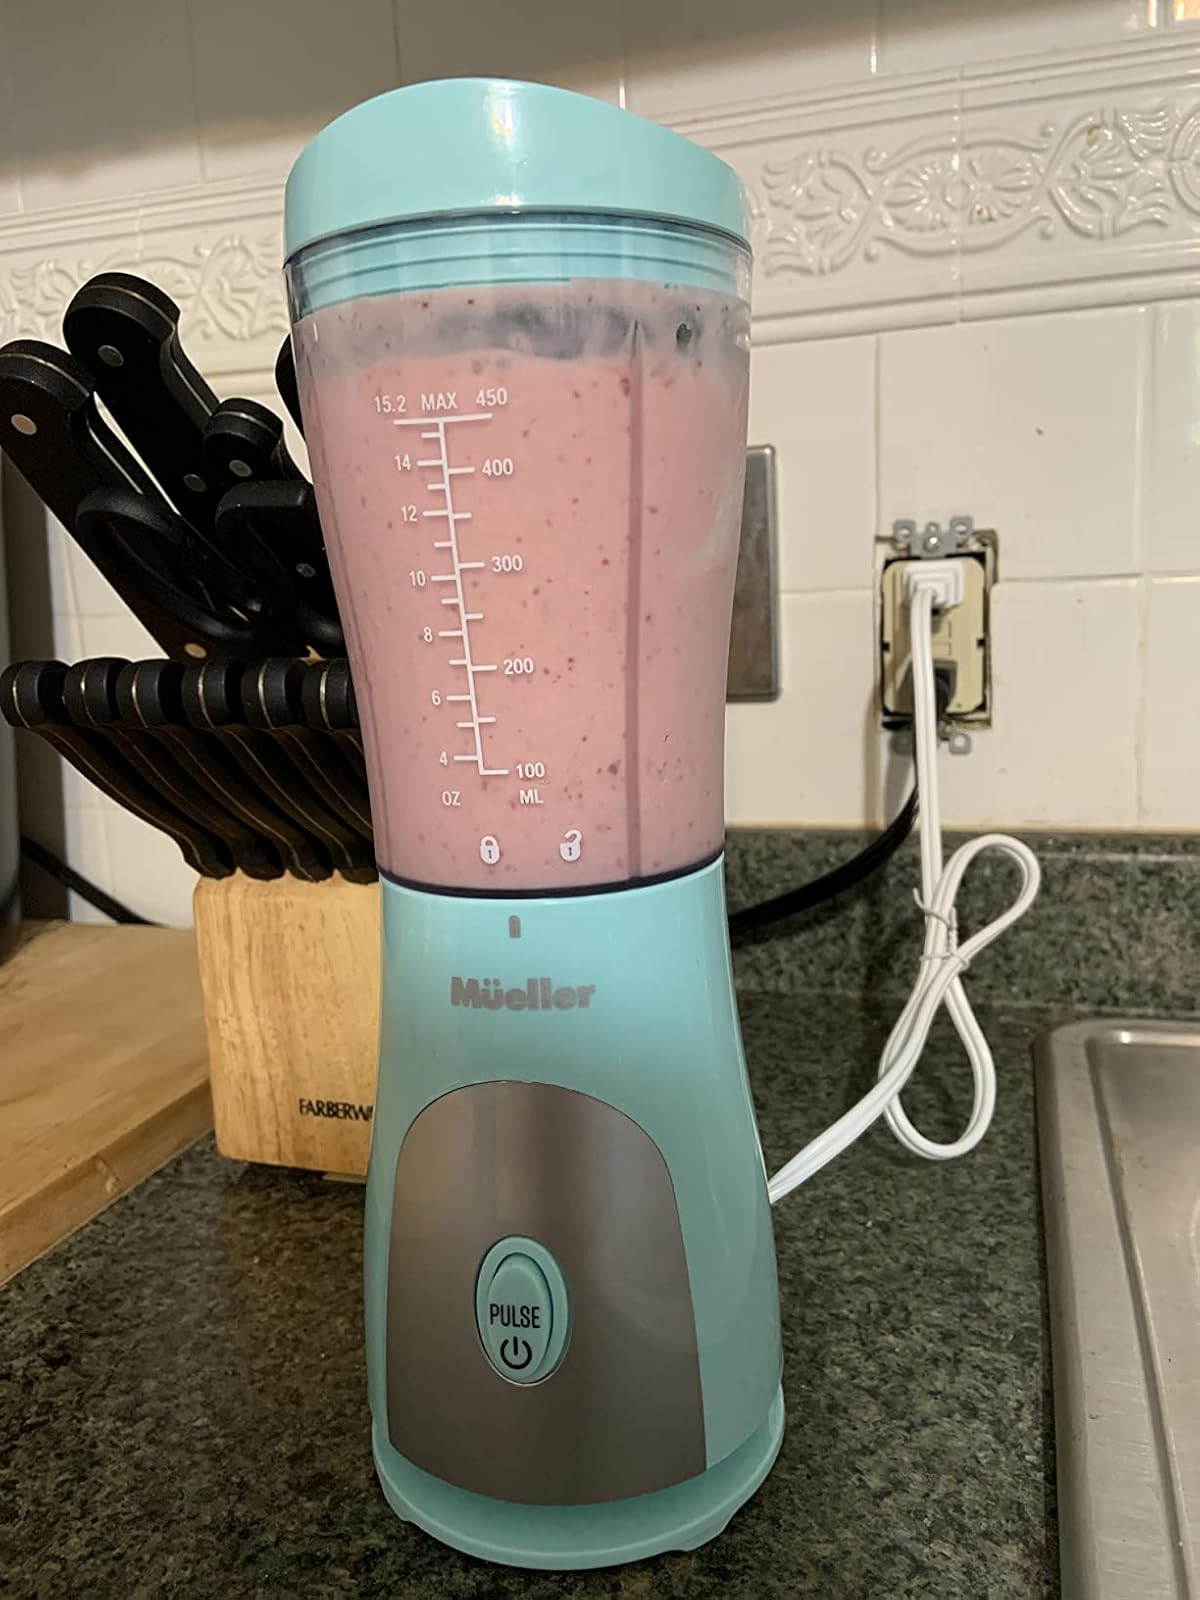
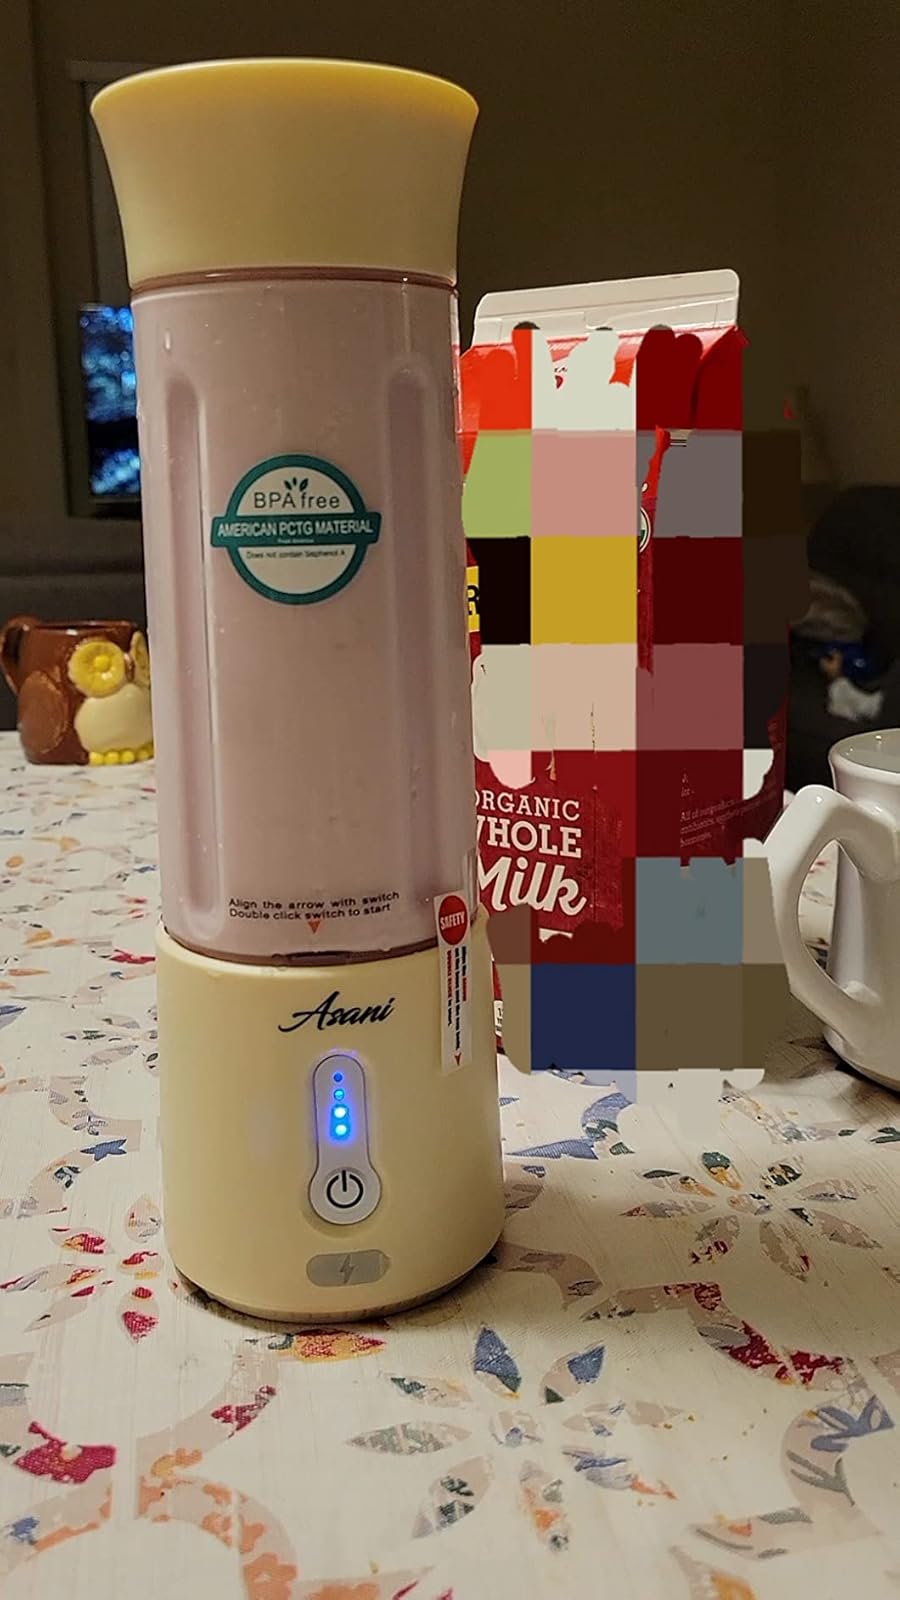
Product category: items_blender
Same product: no